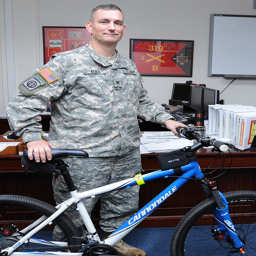
A soldier is holding a blue bicycle in an office.
A man in military uniform standing with a bike.
A soldier standing behind a blue and white bicycle.
A man in a military uniform standing in an office holding a bike.
A soldier in Cammies stands in the room holding a bicycle.